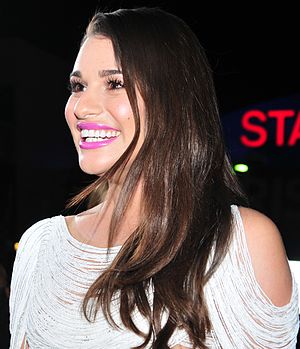
Lea Michele / Film, TV og forestillinger
Michele til den 38. People's Choice Awards, Red Carpet 2012
Lea Michele Sarfati er en amerikansk skuespiller og sangerinde. Hun er kendt som Rachel Berry i serien Glee, og har også været med i filmen New Years Eve fra 2011.